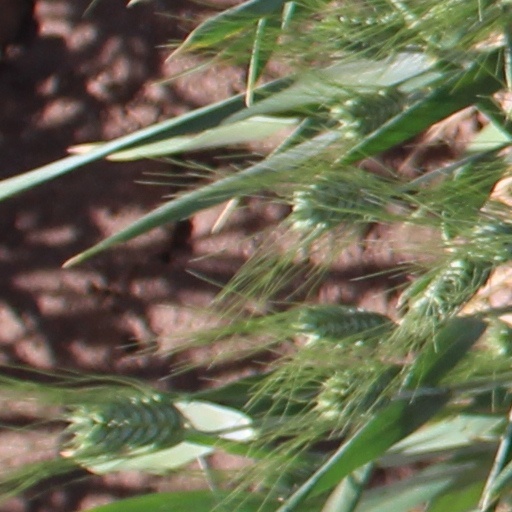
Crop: wheat